Spearhead from Space

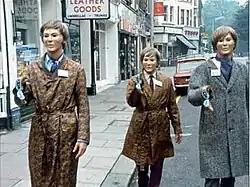
The Autons march towards human victims and open fire.

Spearhead from Space is the first serial of the seventh season in the British science fiction television series "Doctor Who", which was first broadcast in four weekly parts on BBC1 from 3 to 24 January 1970. It was the first "Doctor Who" serial to be produced in colour and the only one to be made entirely on 16 mm film.